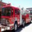
Label: truck